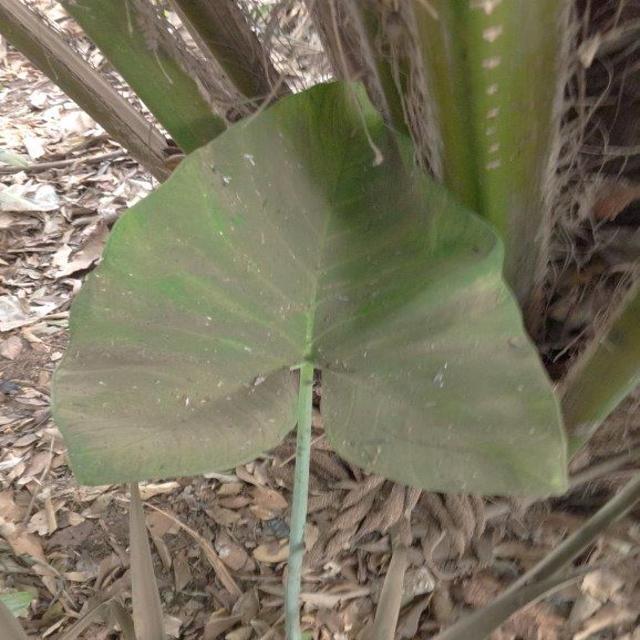
Label: Healthy